Compendium ferculorum, albo Zebranie potraw

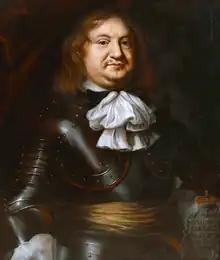
Prince Aleksander Michał Lubomirski, at whose court "Compendium ferculorum" was written

Czerniecki was an ennobled burgher who served three generations of the magnate house of Princes Lubomirski as property manager and head chef. He began his service in ca. 1645, initially under Stanisław Lubomirski until 1649, then under the latter's eldest son, Aleksander Michał Lubomirski, and his grandson, Józef Karol Lubomirski. Although Czerniecki's book was first published in 1682, it must have been completed before Aleksander Michał Lubomirski's death in 1677.